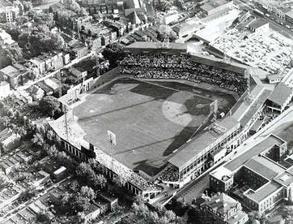
Building: Griffith Stadium
Country: United States of America
Year built: 1911
Stadium in  Washington D.C Not to be confused with Griffiths Stadium . Griffith Stadium Griffith Stadium in 1960 Griffith Stadium Location within the District of Columbia Show map of the District of Columbia Griffith Stadium Griffith Stadium (the United States) Show map of the United States Former names National Park (1911–1922) Location Washington, D.C. , U.S. Coordinates 38°55′3″N 77°1′13″W / 38.91750°N 77.02028°W / 38.91750; -77.02028 Elevation 100 feet (30 m) Owner Washington Senators Operator Washington Senators Capacity 27,000 (1911–1932) 32,000 (1933–1947) 28,085 (1948) 29,731 (1949–1953) 29,023 (1954–1957) 28,669 (1958–1960) 27,550 (1961) Field size (Final) Left Field – 388 ft (118 m) L. Center – 360 ft (110 m) Center F. – 421 ft (128 m) R. Center – 373 ft (114 m) Right Field – 320 ft (98 m) Backstop – 61 ft (19 m) Surface Natural grass Construction Opened July 24, 1911 ; 113 years ago ( July 24, 1911 ) Closed September 21, 1961 ; 63 years ago ( September 21, 1961 ) Demolished January 26, 1965 Construction cost $ 100,000 Architect Osborn Engineering Tenants Washington Senators (I) ( MLB ) (1911–1960) Washington Potomacs ( ECL ) (1924) Washington Pilots ( EWL ) (1932) Washington Elite Giants ( NNL ) (1936–1937) Homestead Grays (1940–1948) Washington Black Senators ( NNL ) (1938) Washington Senators (II) (MLB) (1961) Washington Redskins ( NFL ) (1937–1960) Georgetown Hoyas ( NCAA ) (1925–1950) George Washington Colonials (NCAA) (1930–1960) Maryland Terrapins (NCAA) (1948) Griffith Stadium stood in Washington, D.C. , from 1911 to 1965, between Georgia Avenue and 5th Street (left field), and between W Street and Florida Avenue NW. The site was once home to a wooden baseball park . Built in 1891, it was called Boundary Field , or National Park after the team that played there: the Washington Senators/Nationals . It was destroyed by a fire in 1911. It was replaced by a steel and concrete structure, at first called National Park and then American League Park ; it was renamed Clark Griffith Stadium for Washington Senators owner Clark Griffith in 1923. The stadium was home to the American League Senators from 1911 through 1960 , and to an expansion team of the same name for their first season in 1961 . The venue hosted the All-Star Game in 1937 and 1956 and World Series games in 1924 , 1925 , and 1933 . It served as home for the Negro league Homestead Grays during the 1940s, when it hosted the Negro World Series in 1943 and 1944 . Griffith was also home to the Washington Redskins of the National Football League (NFL) for 24 seasons, from the time they transferred from Boston in 1937 through the 1960 season. The ballpark was demolished in 1965; the site is now occupied by Howard University Hospital . Early history On March 17, 1911, Boundary Field, also known as National Park and American League Park (II), was destroyed by a fire started by a plumber's blowtorch . This left the owners of the Washington Senators in a difficult situation, since spring training had already begun and opening day was less than a month away. Thomas C. Noyes, president of the Senators, gained approval from the club's board of directors to build a new ballpark with a steel grandstand on the same site as Boundary Field. The quick construction of the ballpark was reported by The Washington Post : "Day and night the chanting of the negro laborers has been heard in the vicinity, like Aladdin's palace, the structure rose as if by magic." Opening Day 1911, the grandstand was sufficiently stable to host President William Howard Taft and the Boston Red Sox , as well as 16,000 fans. Construction of Griffith Stadium continued while the Senators were on the road, and was not completed until July 24, 1911. Field design Right field seats and row houses with wildcat bleachers before the high fence was installed The stadium was laid out at an angle within its block in the Washington street grid. Thus it was over 400 feet (120 m) down the left field line (east) to the bleachers (though this distance was shortened in later years by the construction of an inner fence). The fence also took an unusual right-angled jut into right-center field where a large tree and five houses stood, due to the unwillingness of the owners of the tree and houses to sell to the Senators' owners during construction of the stadium. The right-field fence angled away from the infield sharply, which, in addition to a 30-foot (9 m) fence (to block the view from surrounding buildings) about 8 feet (2.4 m) inside the lower, outer wall, meant that relatively few home runs were hit at the stadium. The field's orientation was unorthodox, as center field was east-southeast of home plate, which made for difficult visibility for the fielders in the late afternoon sun; recommended alignment is east-northeast. The elevation of the natural grass playing field was approximately 100 feet (30 m) above sea level . The Senators' groundskeepers maintained a downhill slope from home plate to first base, supposedly to help accelerate slow Washington batters. However, Griffith's groundskeepers were still adept at keeping a fine sod field that was "compared to that of the best golf courses." This was in sharp contrast to the unkempt field that can be seen in photographs of Griffith prior to 1923. For many years, the right field grandstand wall served as the right-field foul line for the last 15 feet (4.6 m) before the foul pole, making it impossible to catch a ball there. The 41-foot (12 m) tall, hand-operated scoreboard in right-center was in play, as was the National Bohemian beer sign, shaped like a bottle, 56 feet (17 m) above the playing field. At one point in his youth, future MLB Commissioner Bowie Kuhn was the operator of the scoreboard. The outfield seats (in fair territory) in left and center field butted up against 5th Street. The football field ran along the third base line. The new left field grandstand (in foul territory), with a higher roof than the original Expansion and changes In the early 1920s, a trend began of fans flocking in great numbers to the stadium to see baseball's rising stars from opposing teams; when the New York Yankees came to Washington, the chance to see Babe Ruth brought large crowds to the ballpark. Clark Griffith took advantage of this trend by making small improvements in the stadium in 1920 and 1921. These improvements included changing the main entrance of the park from Georgia Avenue to a refurbished one on Florida Avenue and spending $3,200 to build an office for himself beneath the grandstand. After various other small improvements, on August 21, 1923, Griffith announced plans to greatly expand and refurbish the ballpark. Following the trend of ballparks being named for their teams' owners, that August announcement included renaming the venue Clark Griffith Stadium. The stadium, built in 1911, had been hastily constructed and provided minimal seating and other features when compared with other ballparks. The planned expansion was reported to cost $100,000, and expanded the seating capacity to "about 35,000", a number that wound up being 32,000. The new seating came from the complete rebuilding of the left-field grandstand into a double-decked tier. The new upper section was wider than the old, resulting in a roofline that was considerably higher than the roof of the main grandstand, leaving a visible 15-foot (4.6 m) gap between the two. At that point the wooden left-field bleachers were also replaced by a large concrete deck that ran from the foul pole across left field and into center field. The first-base pavilion remained single-decked. The first attempt at a high wall was constructed across right field. Concrete bleachers in background as Ty Cobb slides into third base in 1924 By the time of the 1925 World Series the right field pavilion had also been double-decked, and the angling right field wall and its scoreboard were reconstructed to align with the low right field wall, about 8 feet (2.4 m) inside of it. This also resulted in the unique inward-pointing 90° angle in center field. Both versions of the tall fence had the effect of keeping the neighbors in the adjacent row houses from watching the games for free. Lights were installed for the 1941 season. The Senators played their first home night game on May 28. The right-field fence was originally covered in various billboard advertisements, but in later years was painted a solid dark green. A bullpen area was built in right center field behind a short fence, providing a new target for left-handed batters. In the mid-1950s, an inner fence was erected across left and center field, to reduce the home run distances by 10 to 20 feet (3 to 6 m). This inner fence stayed in place through the ballpark's final season, 1961. By 1961, the left-field bleachers had been removed. A presidential destination External videos Jimmie DeShong Motion Picture Film (1937) featuring Franklin Delano Roosevelt walking taken at the 1937 All-Star Game, Pennsylvania Historical and Museum Commission (5:37) FDR at  0:38-0:54 and 5:25-5:37 Every president of the United States from William Howard Taft to John F. Kennedy threw a ceremonial first pitch at least once at Griffith. The Senators even constructed a special presidential box near the first-base dugout for the annual ritual. Franklin D. Roosevelt was a good friend of Clark Griffith, and had attended games at the stadium since his days as Assistant Secretary of the Navy in the 1910s. When FDR returned to Washington in 1933 as president, Griffith visited the White House early every season to give Roosevelt season passes; he also constructed a special ramp at the ballpark that accommodated the president's special mobility needs after his bout with polio in 1921. On Opening Day 1941, Roosevelt stood up in the stadium's presidential box on the arm of a military aide, and threw out the first pitch. In 1942, Griffith urged Roosevelt to keep baseball going during the war, and took credit for doing so after Roosevelt's initial "Green Light letter", which allowed baseball to continue. Notable sluggers The 1937 All-Star game, played at Griffith Stadium, featured these seven American League players, from left to right: Lou Gehrig , Joe Cronin , Bill Dickey , Joe DiMaggio , Charlie Gehringer , Jimmie Foxx , and Hank Greenberg . All seven would eventually be elected to the Hall of Fame. For most of its existence, Griffith Stadium was known as a pitcher's park. For instance, the left-field foul line was never less than 350 feet from the plate, and right field was never less than 320 feet. The distant fences were no problem for sluggers like Josh Gibson , Mickey Mantle , and the Senators' own youngster Harmon Killebrew . There have been only three reported instances of a player hitting a home run over the left field bleachers: Mantle once and Gibson twice. Clark Griffith once said that Gibson hit more home runs into Griffith Stadium's distant left-field bleachers than the entire American League . Babe Ruth hit near-500-foot drives over the center field and right-center field walls on consecutive days in May 1921. In May 1949, Cleveland Indians outfielder Larry Doby smacked the then-longest home run ever hit at the stadium over the right-center field wall and onto a rooftop well outside the ballpark. The shot was reported to have traveled over 500 feet (150 m), and Doby called it "the longest homer I've ever hit". On April 17, 1953, Mantle hit a home run off Chuck Stobbs that was so impressive that someone tried to determine its flight with some accuracy, thus popularizing the term "tape measure home run". It was alleged to be 565 feet (172 m), although it bounced off the top of the back wall of the bleachers, adding some distance to its flight path. It was believed to be the 2nd longest home run ever hit at the time. Aside from some championship seasons in the early 1920s and 1930s, the Senators teams that played at Griffith Stadium were legendarily bad. The hapless Washington team became the butt of a well-known vaudeville joke: "First in war, first in peace, and last in the American League", a twist on the famous Henry "Light Horse Harry" Lee eulogy of George Washington : "First in war, first in peace, and first in the hearts of his countrymen" (a similar phrasing was once used for the St. Louis Browns : "First in shoes , first in booze , and last in the American League.") Only one Washington, D.C., public high school baseball player ever hit a home run over the 30-foot-high "green monster–like" right field wall at Griffith Stadium—Bill Harrison of Coolidge High School in 1952. In 1915, Joseph P. Derby hit a home run off the right field wall, and became the only known amateur baseball player believed to hit a ball completely out of Washington's Griffith Stadium. The stadium was still called Griffith Stadium in 1961, even though team owner Calvin Griffith had moved the original Senators club to the Twin Cities area of Minneapolis-St. Paul (becoming the Minnesota Twins ), to be replaced in Washington by a new expansion team , also called the Senators (now the Texas Rangers ). Football Georgetown Hoyas versus the Quantico Marines at Griffith Stadium, 1923 Griffith Stadium hosted numerous football events before the Redskins moved there in 1937. It was the home of Georgetown Hoyas football from 1921 until 1950, George Washington Colonials football from 1930 to 1960, and Maryland Terrapins football in 1948. The stadium was the host of an annual Thanksgiving Day game between Howard and Lincoln Universities, which was one of the most popular events during the year, drawing many African-American alumni and fans from the surrounding neighborhoods. One major reason for the stadium's early-1920s expansion was that Clark Griffith had envisioned the stadium hosting the annual Army–Navy Game , played every December. Temporary seats were often placed in right field for football games at Griffith, with the gridiron stretching from left field to the first base line. The exceptional distance from home to the left-field area allowed plenty of room for the football field. Washington Redskins The Redskins, previously based in Boston and named for the Boston Braves, moved their home to D.C. in time for the 1937 season. As Boston, they had won their division in 1936 and continued their winning ways in Washington, capturing their first NFL championship in that first season. They continued as perennial contenders all through the war years. Griffith Stadium was the location of 1940 and 1942 NFL Championship Games. The 1940 game was the 73–0 triumph by the Chicago Bears over the Redskins, the highest-scoring shutout game in the history of the NFL. The Championship Game in 1942 was essentially a rematch, with nearly the same players, and this time the Redskins upset the previously undefeated Bears, 14–6. According to Richard Whittingham's history of the Chicago Bears ( ISBN 0671628852 ), George Preston Marshall , the owner of the Redskins, gave his team a pre-game pep talk that consisted simply of writing "73–0" on the chalkboard. During the Redskins' game on the afternoon of December 7, 1941, against the Philadelphia Eagles , an announcement was made over Griffith Stadium's public-address system commanding all of the American generals and admirals there to report to their duty stations. The Japanese attack on Pearl Harbor was not explicitly announced over the P.A. system; with no small, portable radios available in the 1940s, that left thousands of other spectators to be among the last Americans to learn of the Japanese attack. The Redskins won that game, their last game of the 1941 season , 20–14. They finished the season with a record of six wins and five losses, in third place in the NFL Eastern Division. Although the Redskins enjoyed only one winning record at home (4–2 in 1956) during their final 13 seasons at Griffith, they still finished with an 81-58-6 overall record at the stadium over 24 seasons. Other events Griffith Stadium was home to many events other than baseball and football. The All-American Girls Professional Baseball League played games there during the league's existence. Over 180 boxing matches were held at the ballpark, including fights by Joe Louis . On July 23, 1942, a "battle of music" was held at Griffith between musicians Louis Armstrong and Charlie Barnet . Some of the 18,000 fans in attendance began to dance on the field in front of the bandstand. Spectators who remained in their seats complained that they could not see. When the police attempted to control the situation by stopping the music, a riot broke out, with some minor injuries and several teenagers being hauled away by the police. Scrap metal salvage rallies were held at least once at the stadium during World War II, where people would bring scrap metal to the ballpark to be melted and made into steel for new weapons. Griffith was also the home to public school events, church revivals, public meetings, and annual ROTC drill competitions. Billy Graham held a crusade at Griffith in 1960, preaching from a platform erected near second base. Two choir stands, each accommodating 500 singers, were set up along the foul lines. Gospel's first superstar, Sister Rosetta Tharpe, was married in Griffith Stadium in 1951 - in what was a legally binding PR stunt - in front of some 20,000 paying guests. Babe Ruth after being knocked unconscious during a 1924 game at Griffith; black fans are visible in the right field grandstand. Status in racial disputes Griffith Stadium was located in LeDroit Park , a historically black area of Washington since the Civil War . The neighborhood was home to many black working-class people, but also a class of young professional African-American "elites" including Langston Hughes . Duke Ellington worked at Griffith selling hot dogs during his childhood. Griffith Stadium was not officially segregated, although an unofficial policy early after the 1920s expansion was that blacks sat in the right field pavilion. Calvin Griffith claimed that the segregated seats were a result of "colored preachers ... asking Mr. Griffith to put aside a section for the black people." Shortly after the end of World War I , after a report that several white women had been raped by a black man, a large group of whites seeking revenge marched toward the Shaw neighborhood. However, a conflict was avoided after these men came upon "a group of two thousand armed black men", who had been prepared and gotten their weapons at Griffith Stadium, chosen as a meeting place because of its landmark status in the community. Senators management, seemingly uneasy about racial matters, were latecomers to integrating their team, adding their first black player, outfielder Carlos Paula , in 1954--7 years after Jackie Robinson had debuted for the Brooklyn Dodgers . The segregationist policy of the Redskins was more overt and controversial. In October 1957, a group of blacks picketed multiple times in front of Griffith Stadium, protesting the lack of black players on the team. It would be five more years, along with government intervention, before the Redskins finally began employing black players, the last NFL team to do so . Final years Howard University Hospital now occupies the stadium site In 1955, longtime Senators owner Clark Griffith died, and his nephew, Calvin Griffith , took over. Fewer and fewer fans were coming to the ballpark, due in large part to the St. Louis Browns ' move to Baltimore in 1954, which meant Baltimoreans no longer had to come to Washington to see games. Because of this, Calvin Griffith developed an interest in moving the Senators to Minnesota . Attendance may not have been the sole reason Griffith wanted to move, however; in a speech to Minnesota businessmen in the 1970s, Griffith said, "You only have 15,000 blacks here". A marker indicates the location of Griffith Stadium's home plate inside Howard University Hospital . The American League opposed a move at first, but agreed under the condition that an expansion team, also named the Senators , would come to Washington, beginning in 1961. The original Senators moved to Minnesota, and the new Senators played at Griffith in 1961. However, in 1962, the Senators moved to the new D.C. Stadium , joining the Redskins, who had moved there a year before. The final baseball game at Griffith Stadium was played on September 21, 1961, before a crowd of only 1,498 fans. Griffith Stadium now had no tenants, and sat empty for years, deteriorating, with the field taking on the appearance of a prairie. In 1962, it was leased to Howard University which used it for student parking. In 1963, Congress authorized money for the purchase and clearing of the stadium and in 1964 it sold to Howard University for about $1.5 million. The ballpark was demolished in 1965. Nearly a thousand of the stadium's seats were moved to Tinker Field in Orlando, Florida , at that time the spring training home of the Senators/Twins, where they remained until 2015 when that stadium was also demolished. The Howard University Hospital now occupies the site. A marker has been placed in the building designating the location of home plate. The expansion Senators remained in Washington through the 1971 season, then relocated to the Dallas–Fort Worth metroplex and became the Texas Rangers in 1972 . Gallery of presidents at Griffith Stadium William Howard Taft watching the Senators play the Chicago White Sox, August 13, 1912 Woodrow Wilson opens the season at Griffith Stadium, April 20, 1916 Future President Hoover (l) and current President Harding and wives, 1922 Calvin Coolidge gets to meet pitcher Walter Johnson , June 18, 1925 Hoover again, now as President. Opening Day, 1929, at Griffith Stadium Franklin D. Roosevelt throws the first pitch at Opening Day, April 24, 1934 Players jump for the "first ball", tossed by Roosevelt at the All-Star Game , July 7, 1937 Harry S. Truman throws out first ball at the season opener, April 15, 1952 John F. Kennedy throws out the first ball, Opening Day, April 10, 1961 References